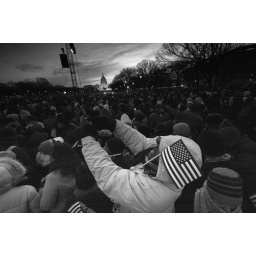
Among the huddled masses in the early bird standing section.